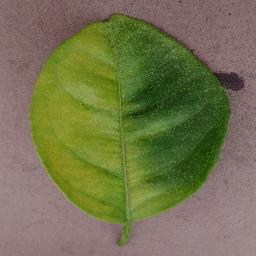
Label: Orange___Haunglongbing_(Citrus_greening)